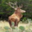
Label: deer